R Coronae Borealis variable

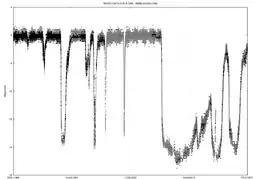
Light curve of R Coronae Borealis from 1990 to 2017, showing the unprecedented deep minimum

There is a considerable variation in spectrum between various RCB specimens. Most of the stars with known spectrum are either F to G class ("yellow") supergiants, or a comparatively cooler C-R type carbon star supergiant. Three of the stars are however of the "blue" B type, for example VZ Sagittarii. Four stars—V854 Cen, V CrA, VZ Sgr, and V3795 Sgr— are unusually and inexplicably poor in iron absorption lines in the spectrum. The constant features are prominent carbon lines, strong atmospheric hydrogen deficiencies, and obviously the intermittent fadings.